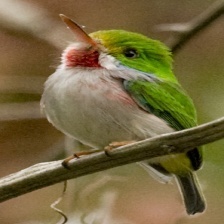
Species: CUBAN TODY
Scientific name: TODUS MULTICOLOR